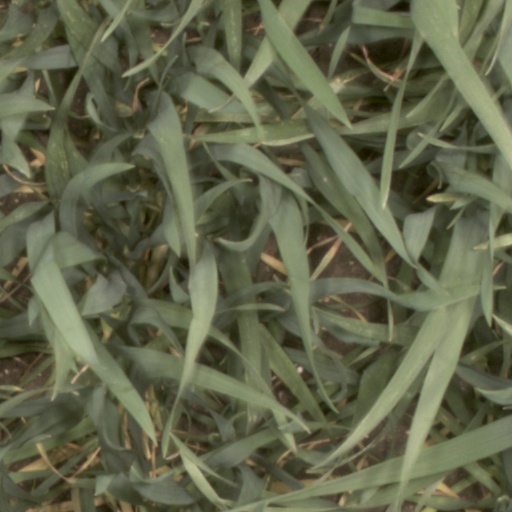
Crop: wheat